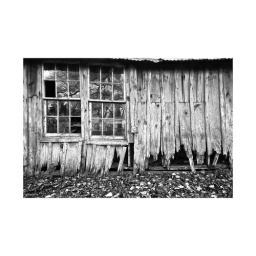
The windows and wall of an old farm shed near Evelyn, La.